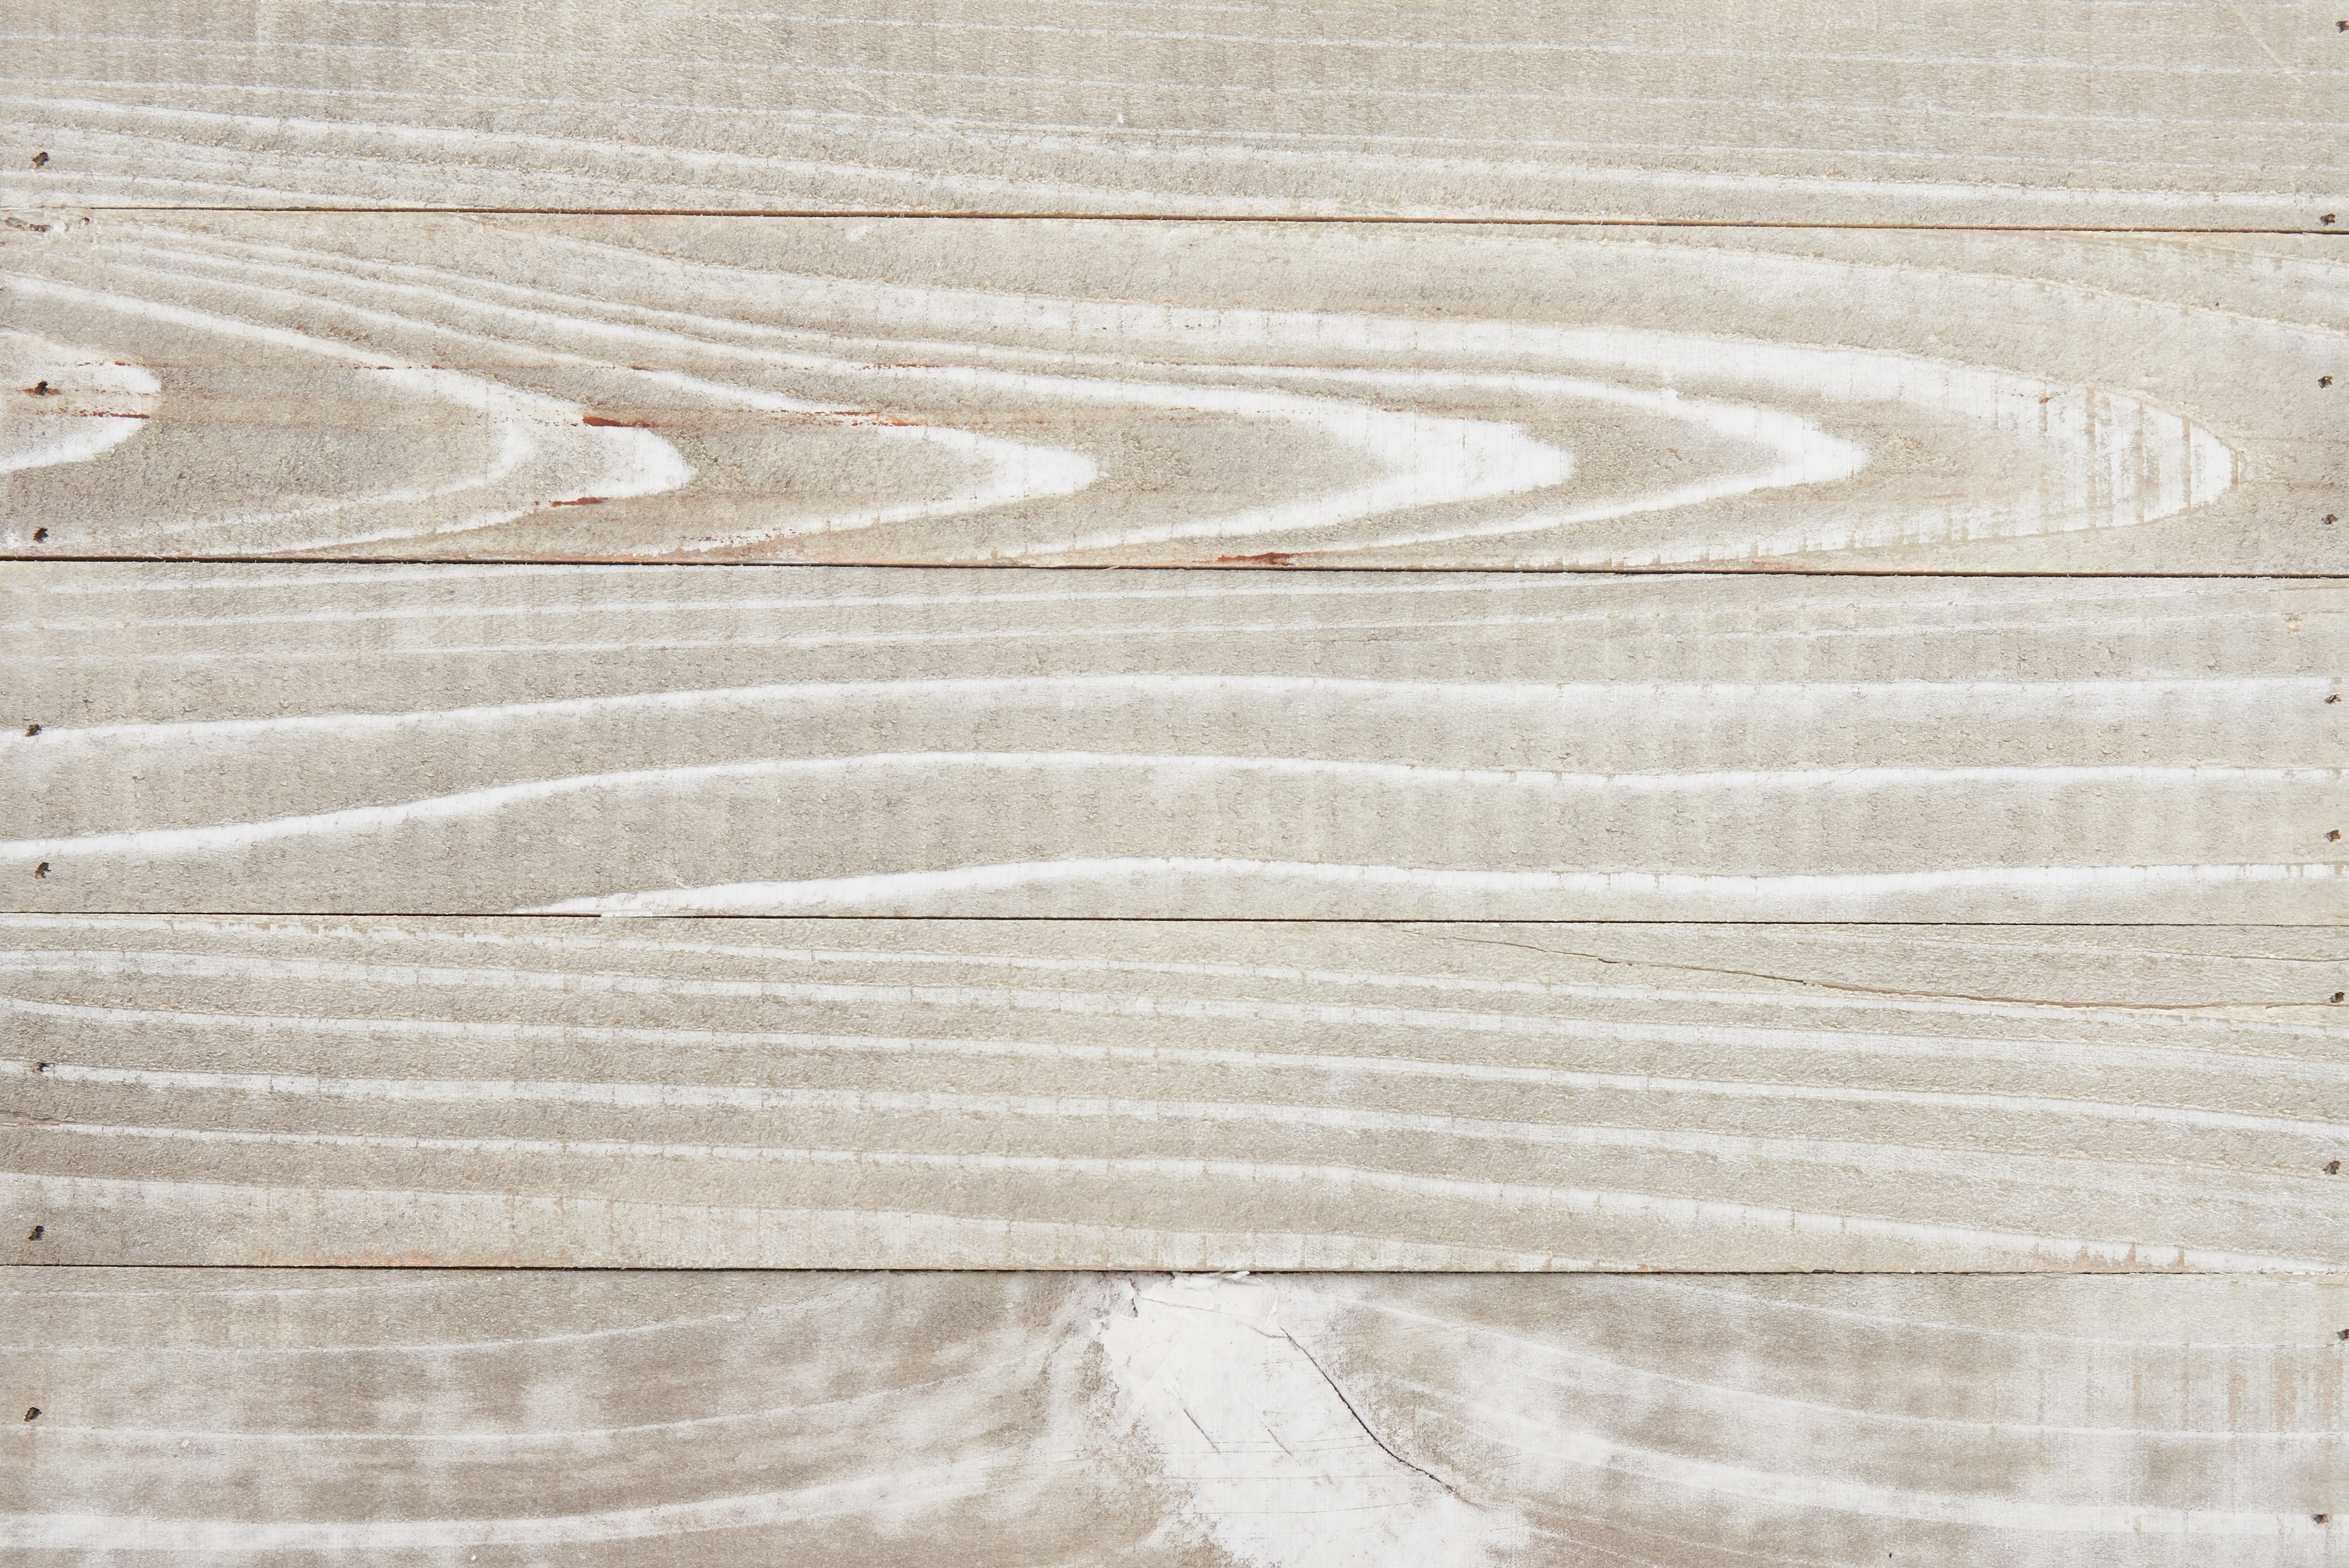
white, wood, beige, line, wood flooring, floor, pattern, wood stain, flooring, hardwood, plywood